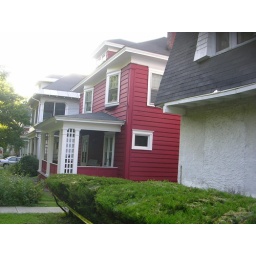
neighbouring house in red